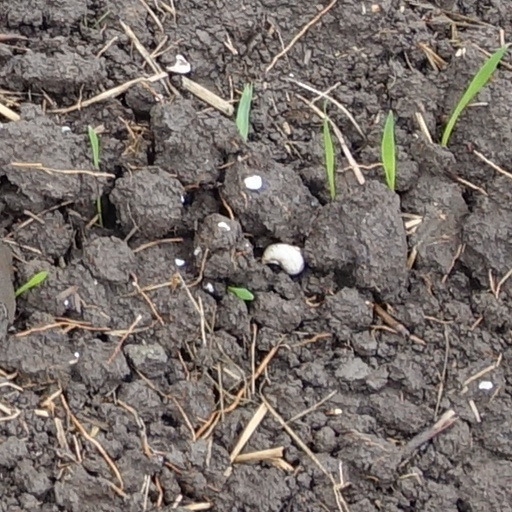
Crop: wheat